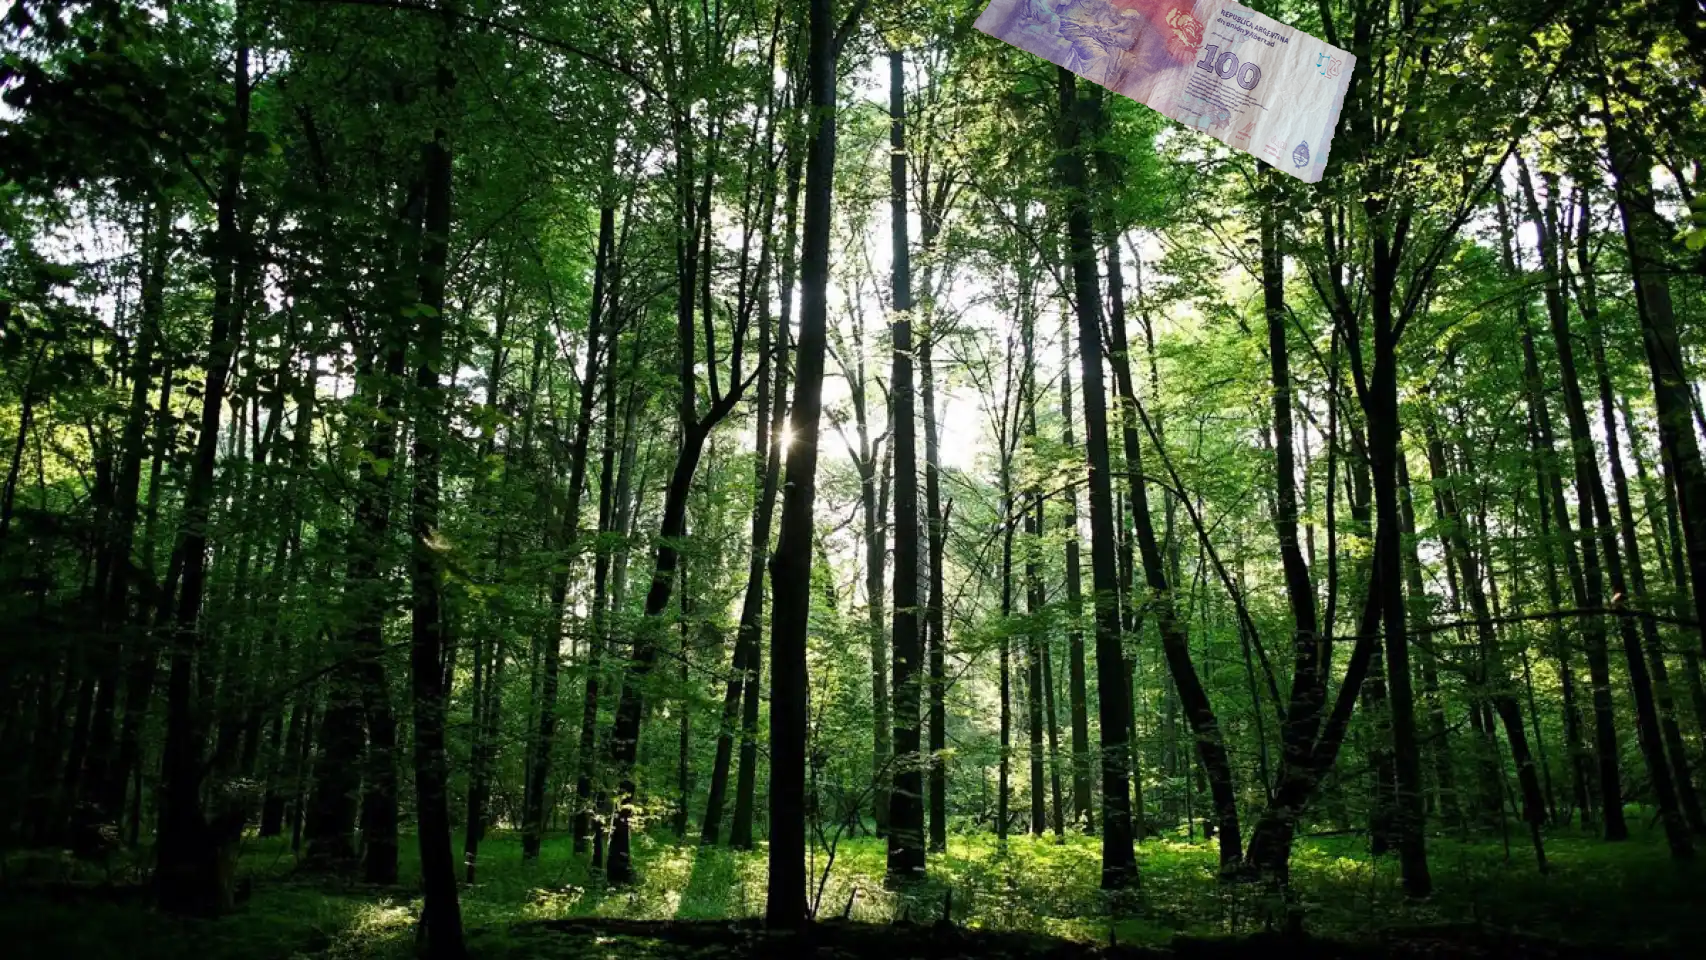
Denominación: 100